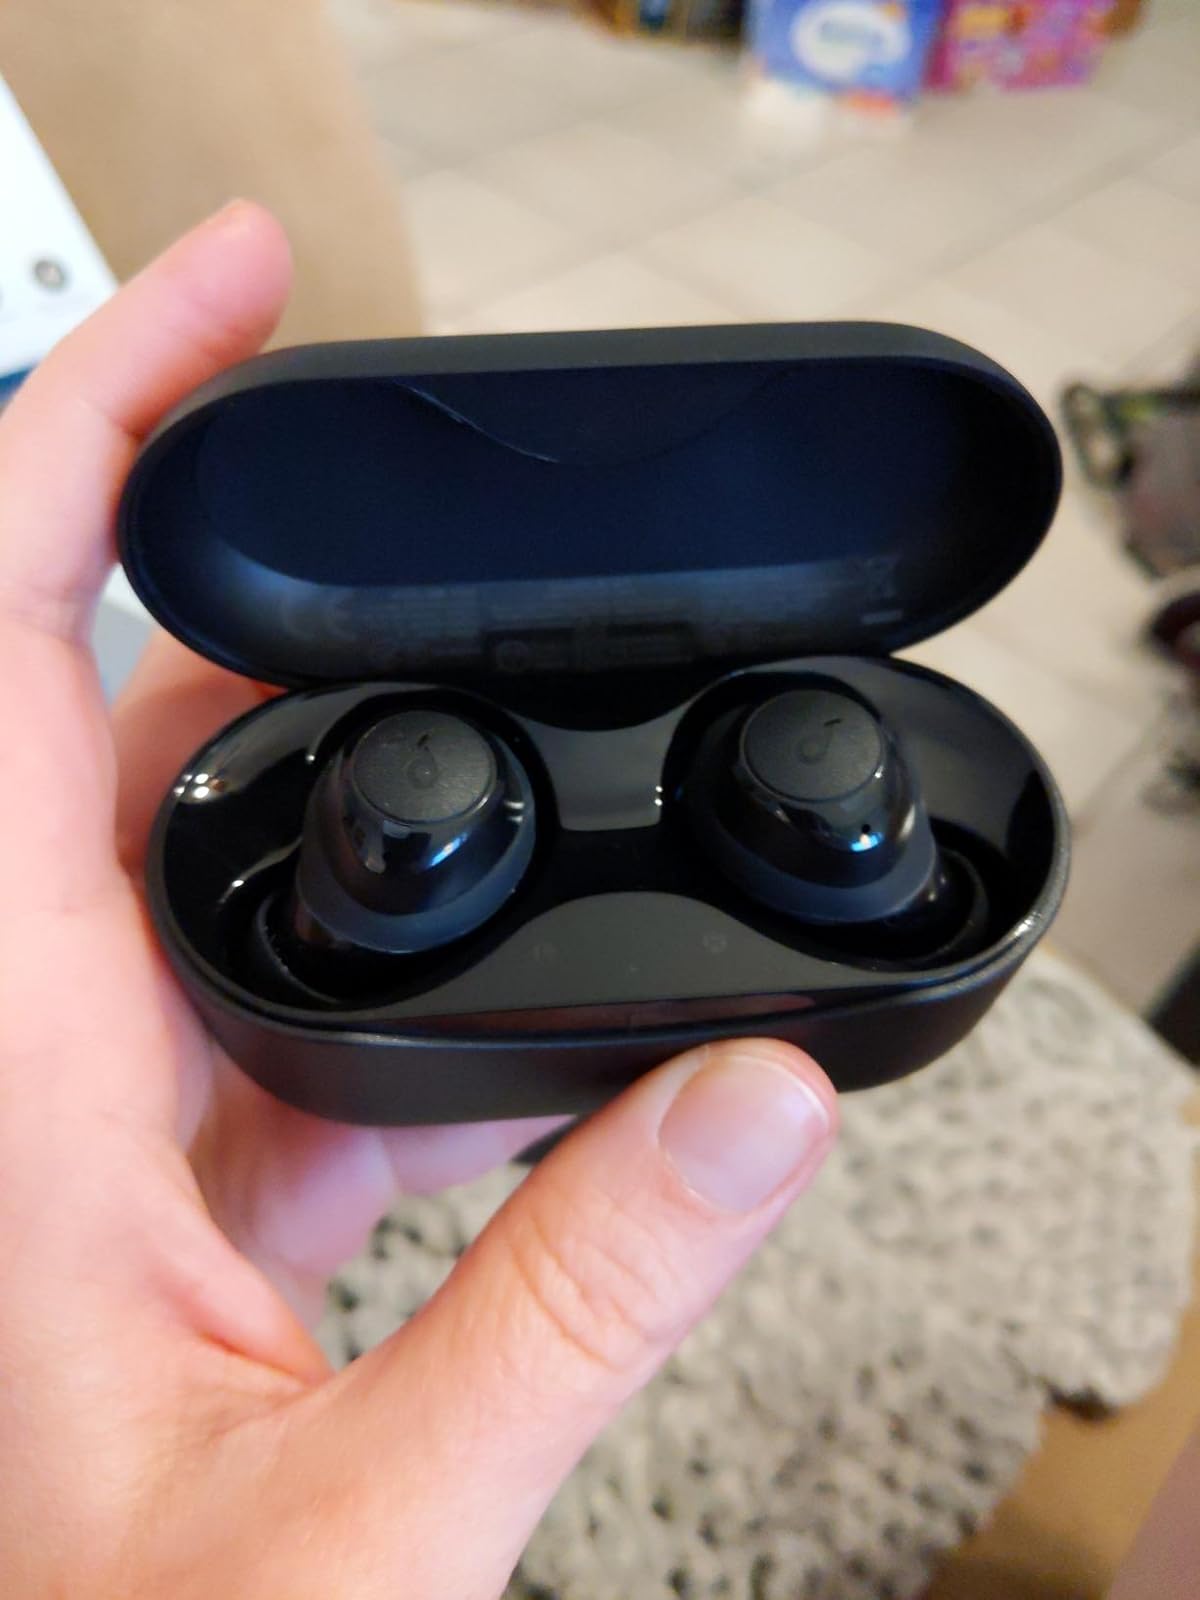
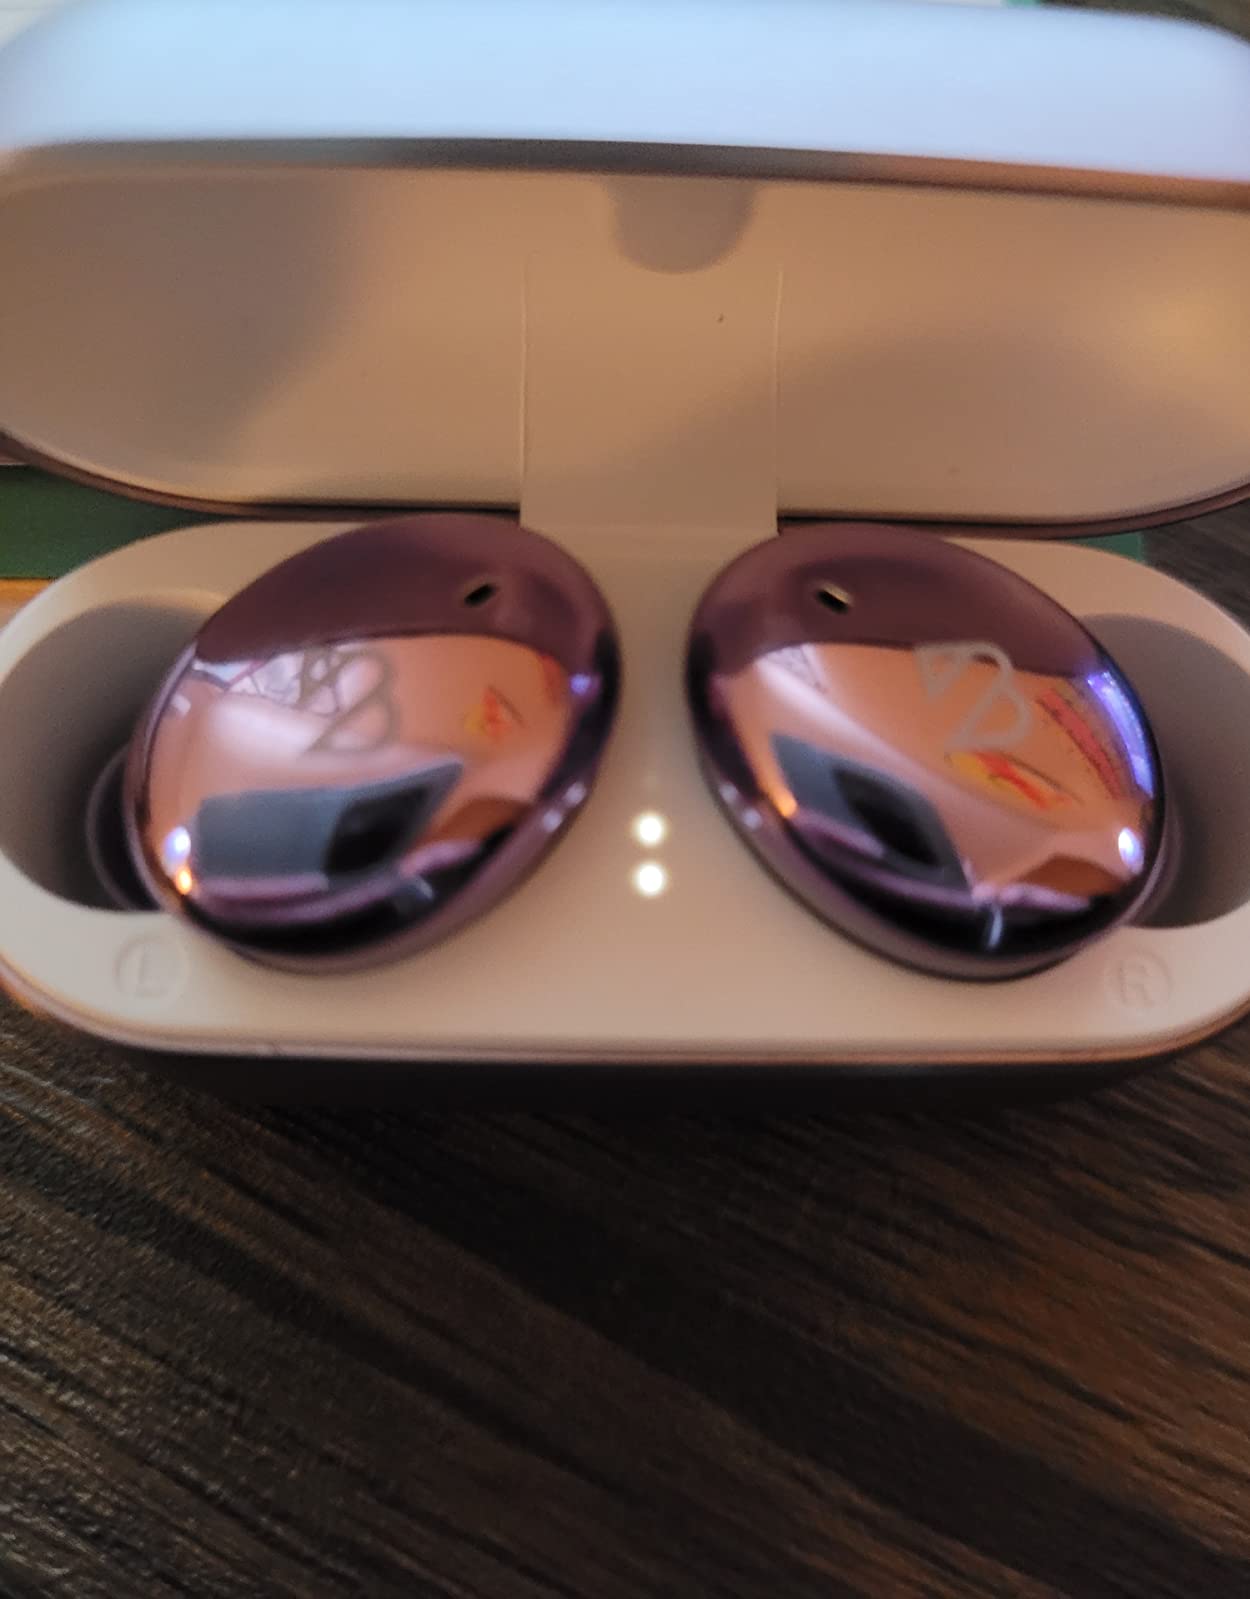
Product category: earbuds
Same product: no